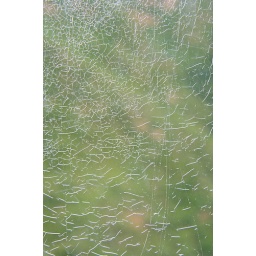
Broken glass in the cable car up to the Great Wall; Jinshanling, China